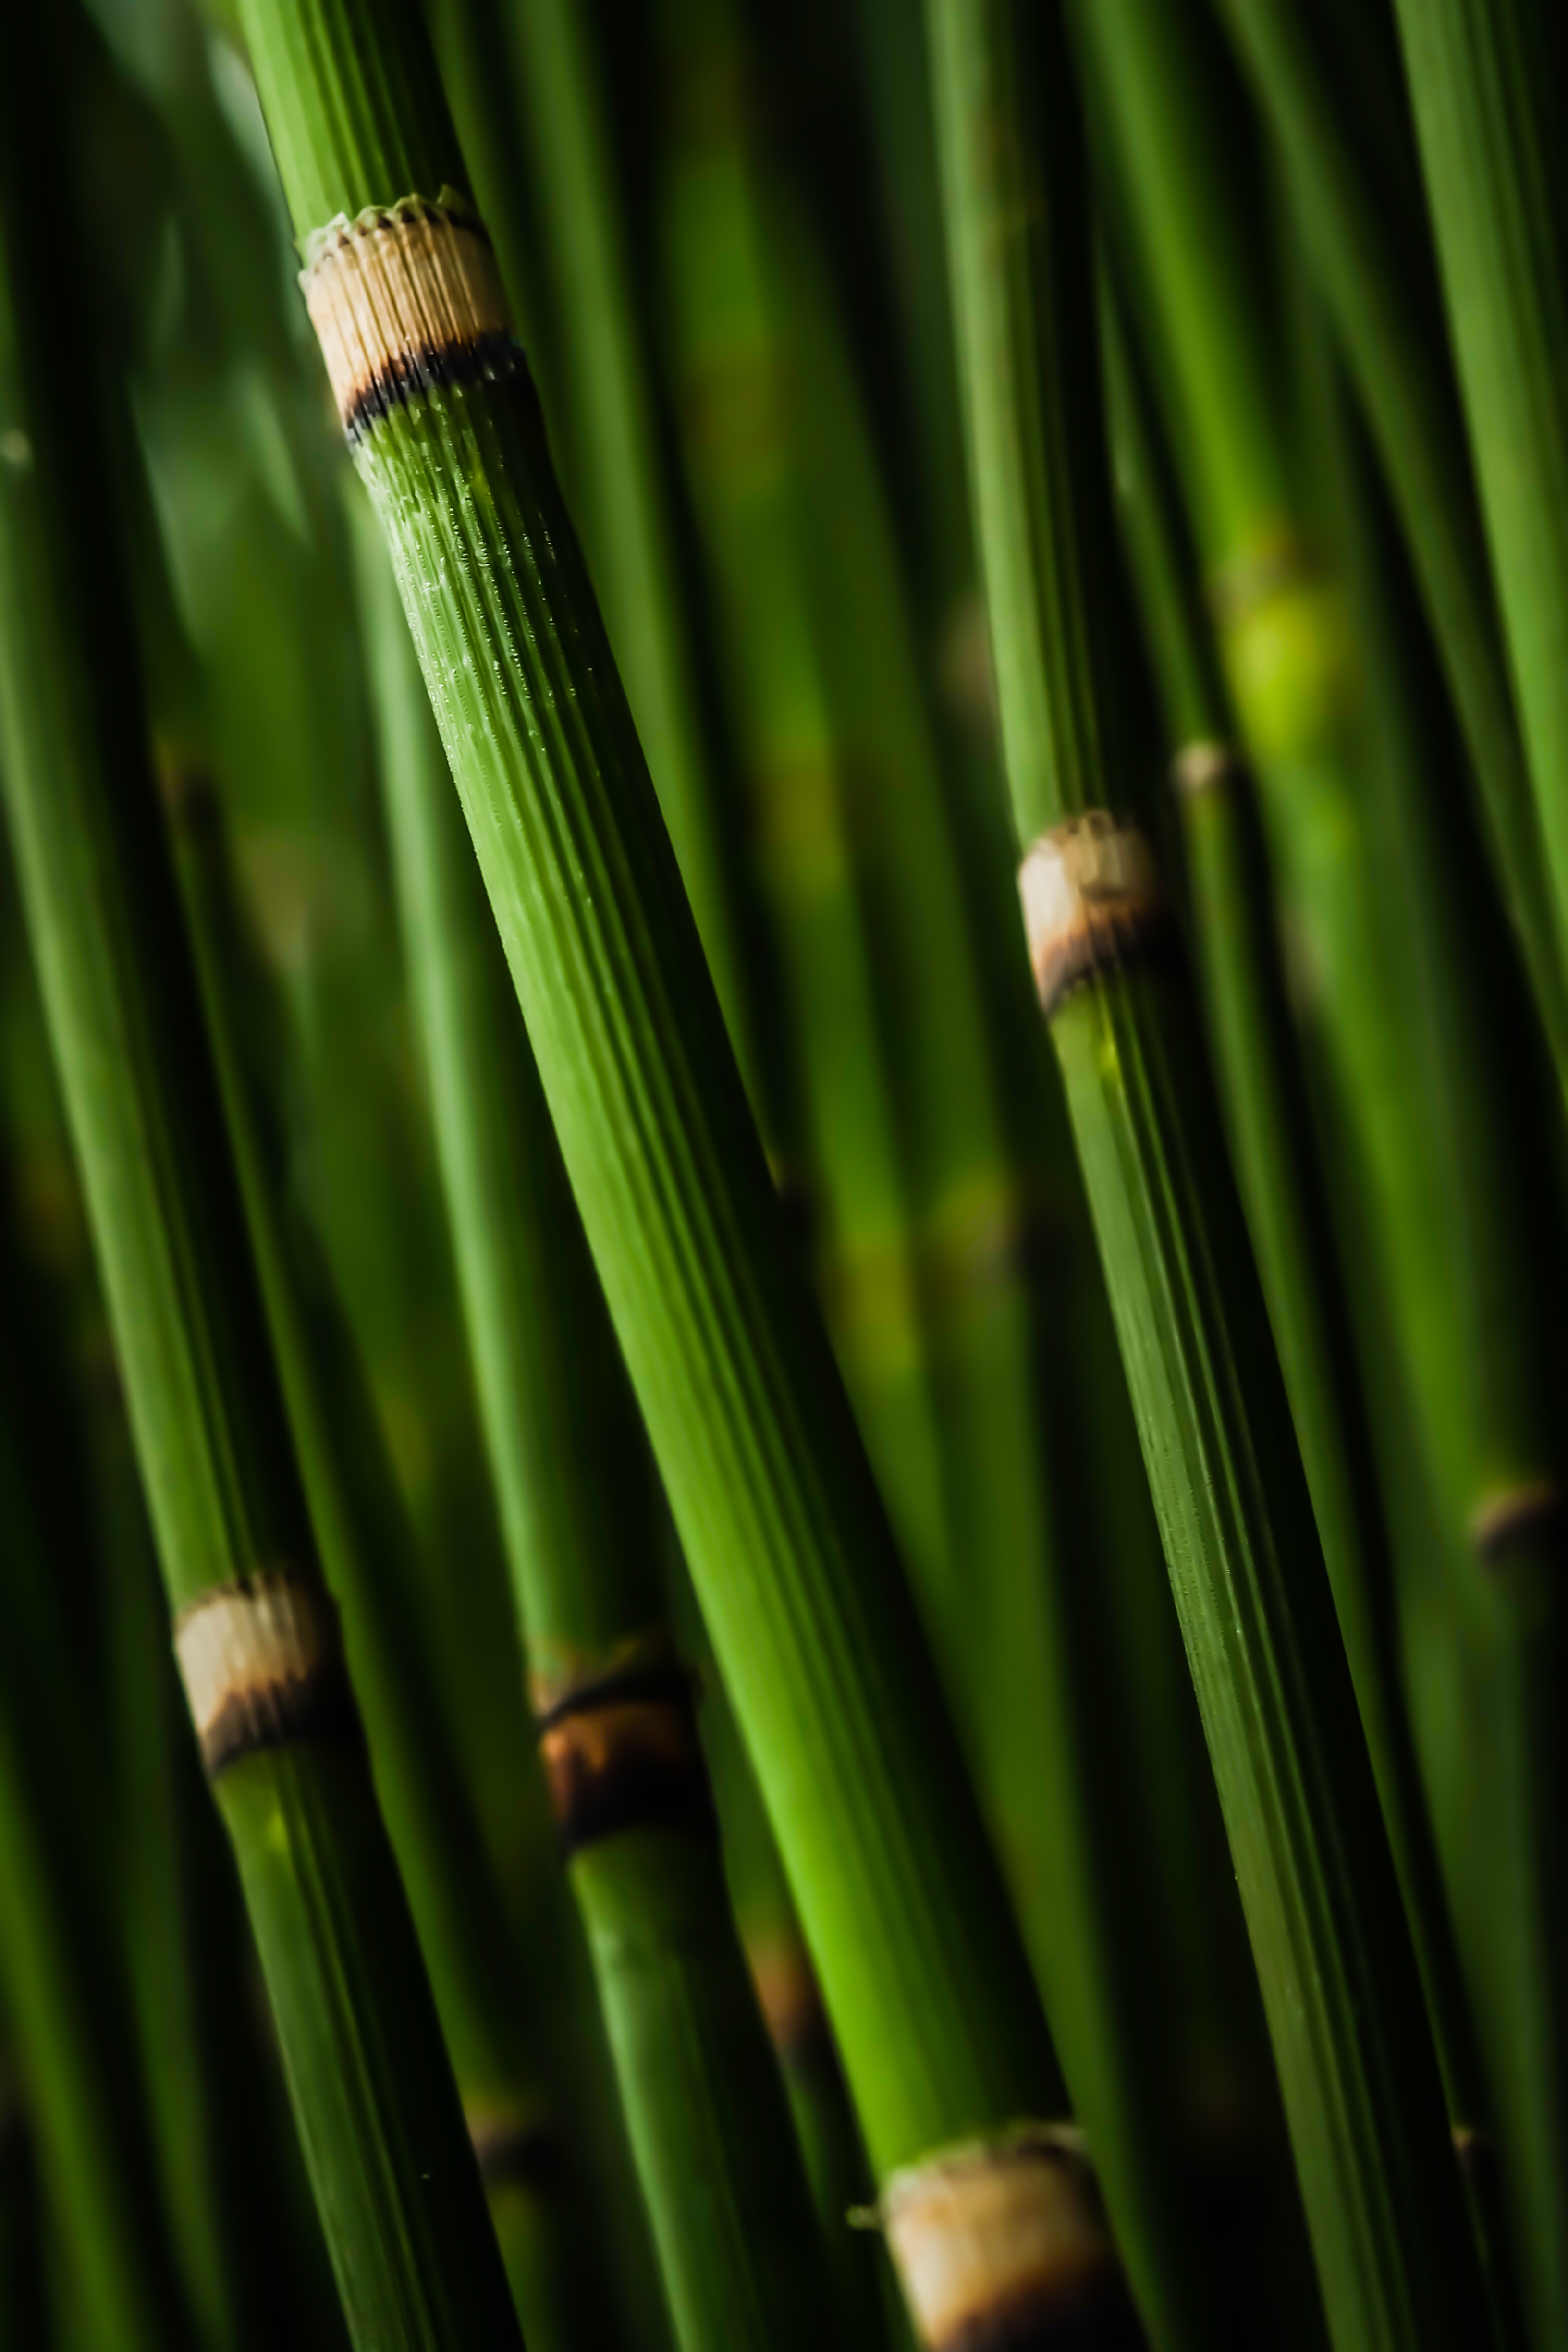
tree, nature, grass, branch, plant, lawn, sunlight, leaf, flower, green, bamboo, macro photography, grass family, plant stem, arecales, horsetail family, cue stick